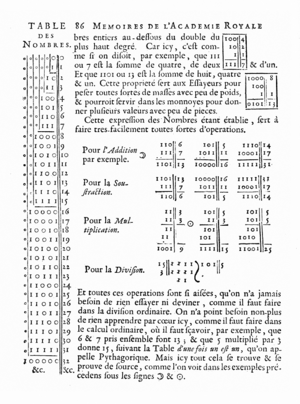
Le système binaire est le système de numération utilisant la base 2. On nomme couramment bit les chiffres de la numération binaire positionnelle. Un bit peut prendre deux valeurs, notées par convention 0 et 1.